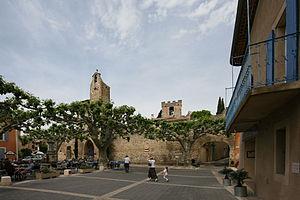
Villedieu, place devant la mairie (Vaucluse)
Villedieu est une commune française située dans le département de Vaucluse, en région Provence-Alpes-Côte d'Azur.